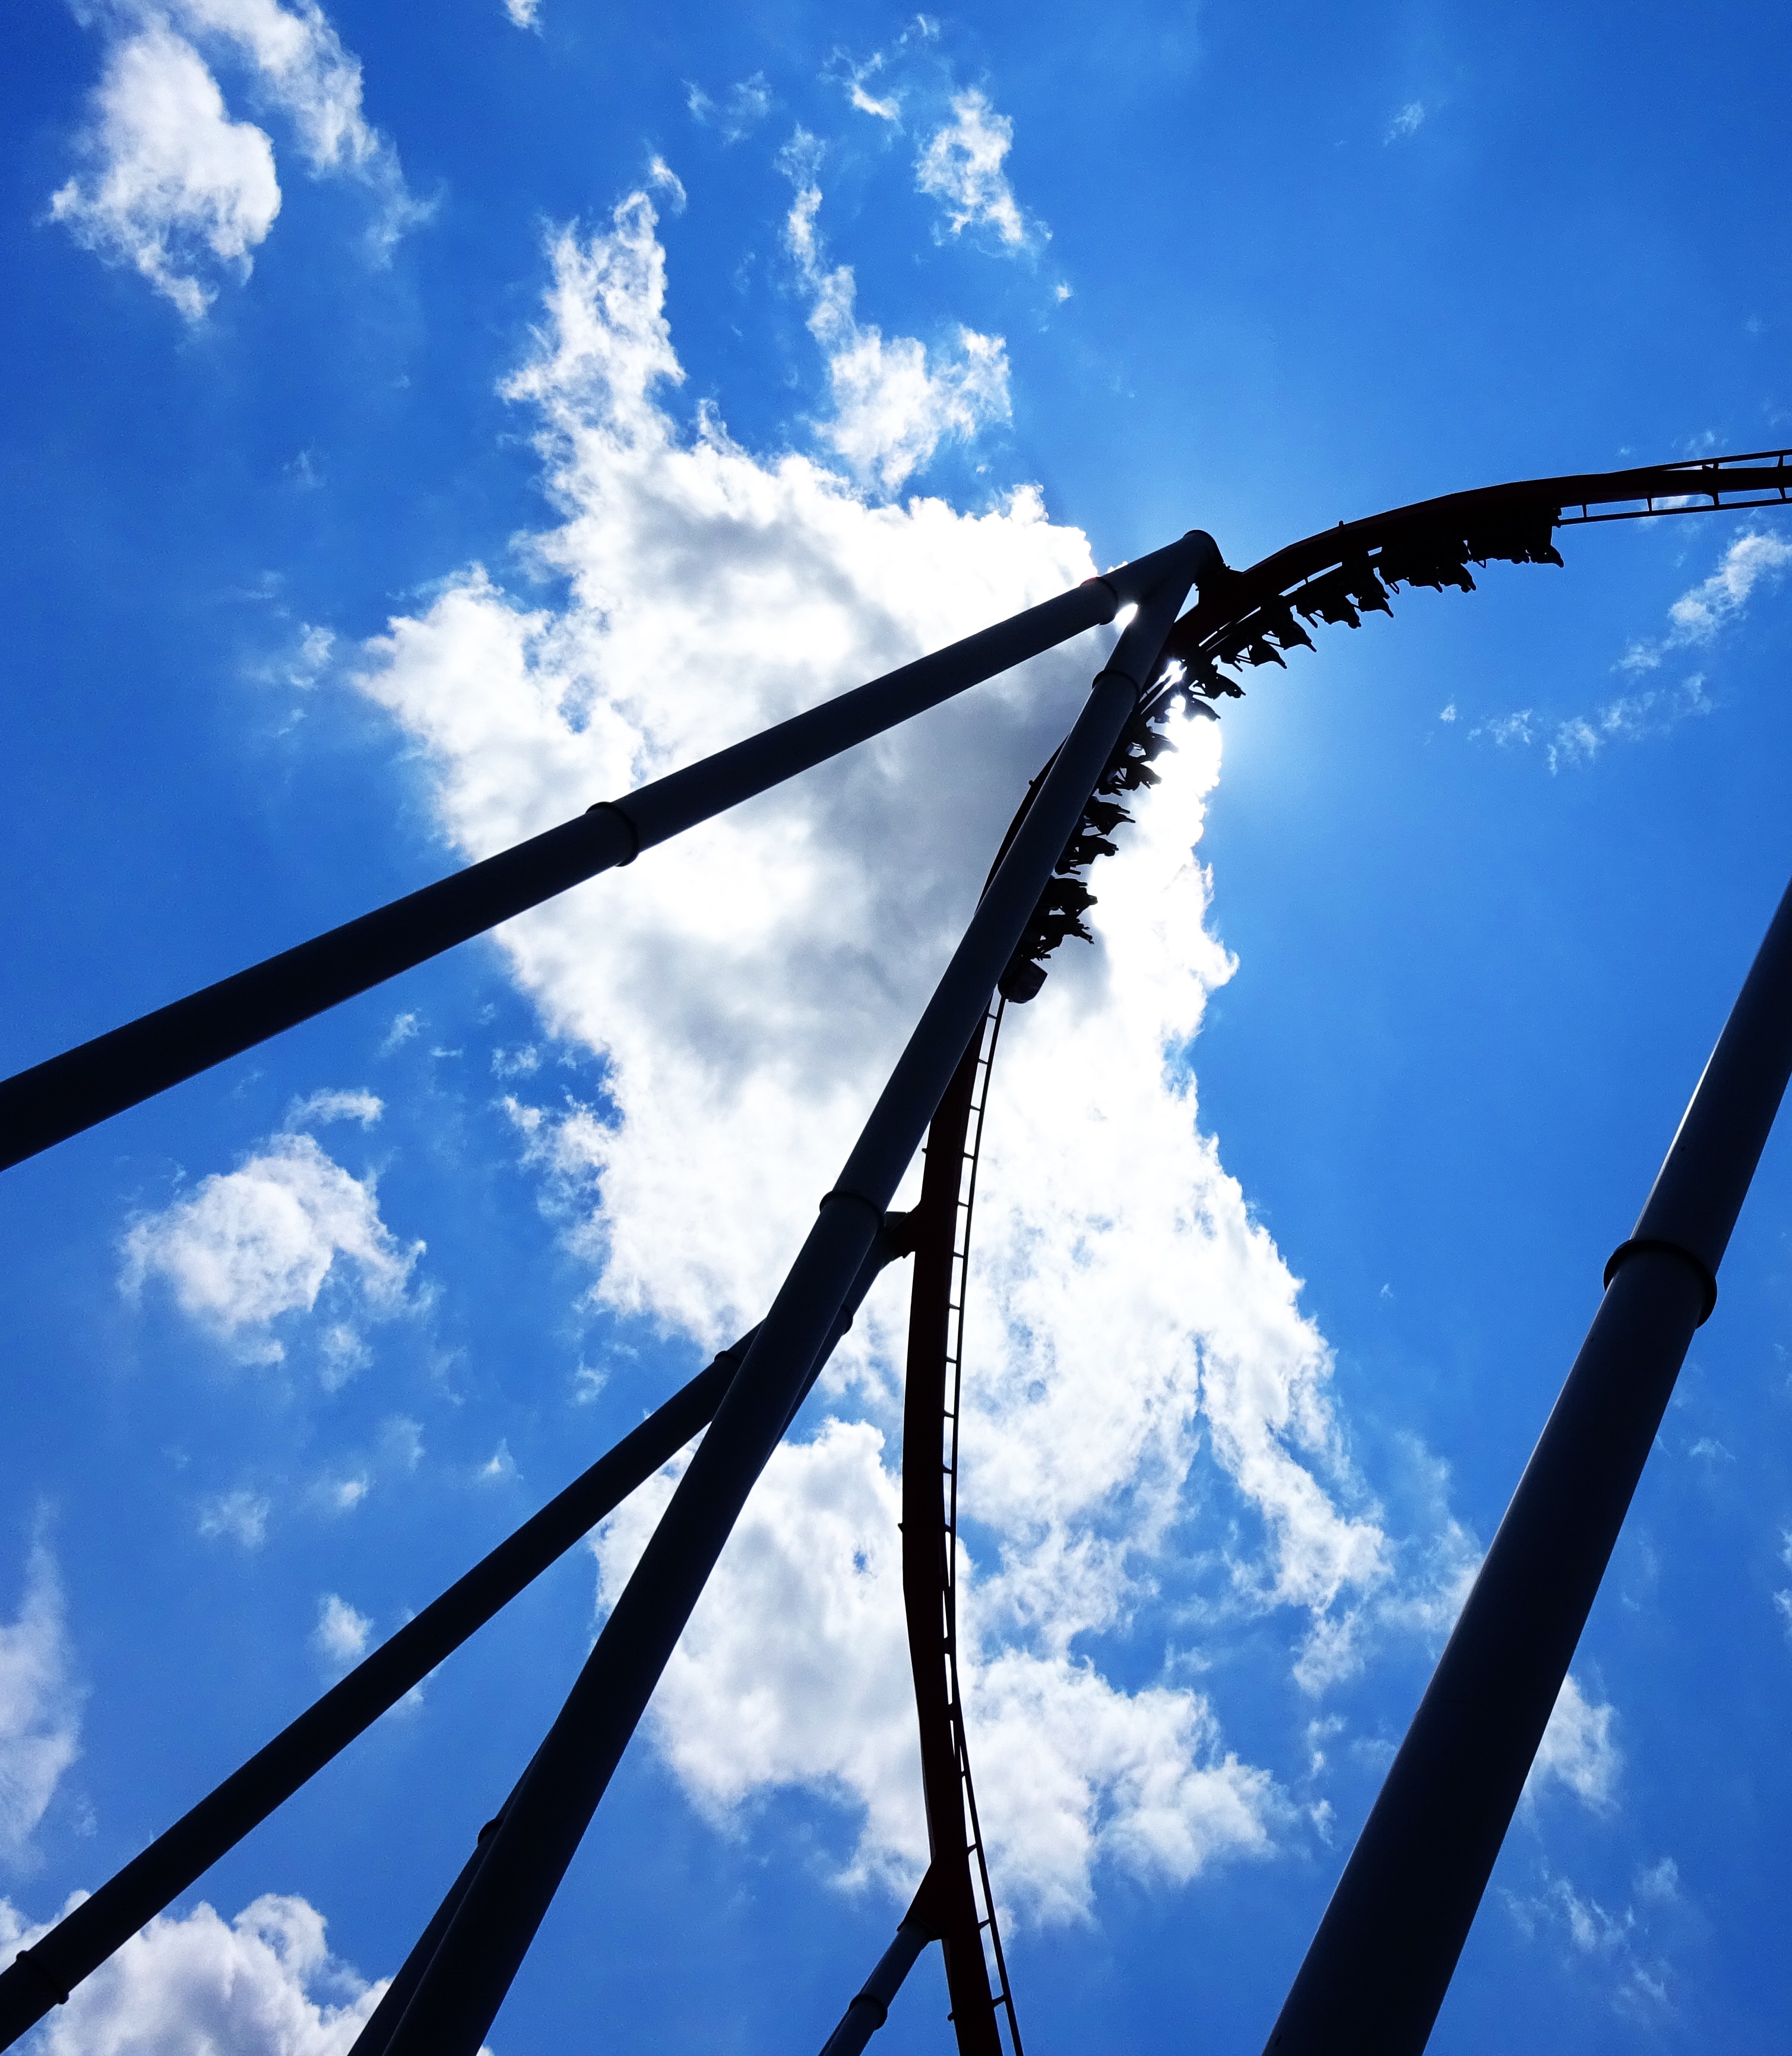
cloud, sky, sunlight, wind, line, reflection, mast, park, blue, wind turbine, street light, coaster, electricity, roller coaster, energy, rides, roller, amusement, meteorological phenomenon, outdoor structure, electrical supply, overhead power line, carowinds